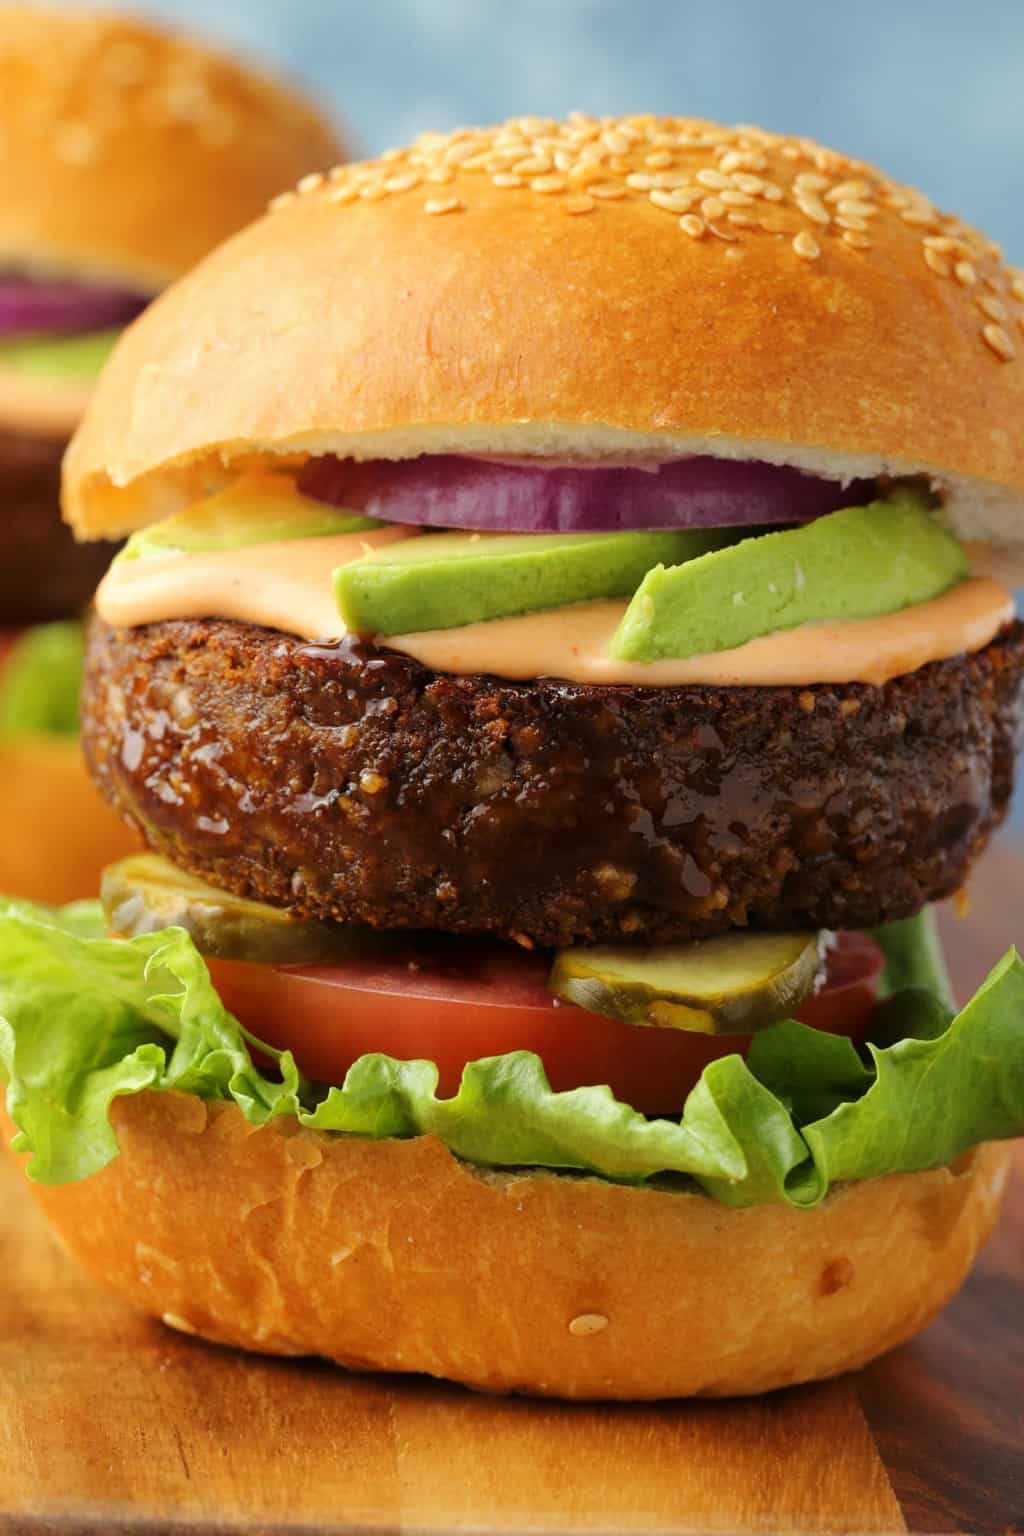
Dish: burger